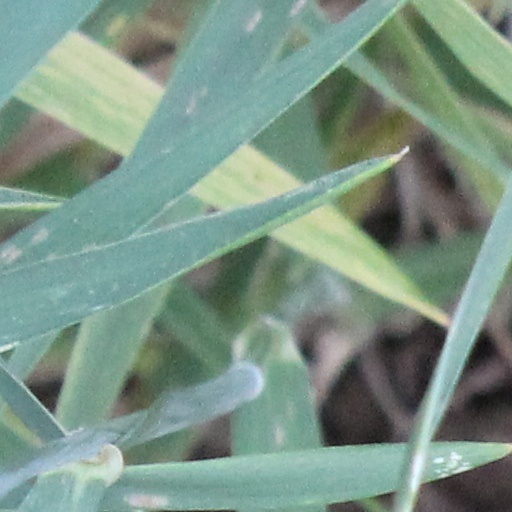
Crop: wheat